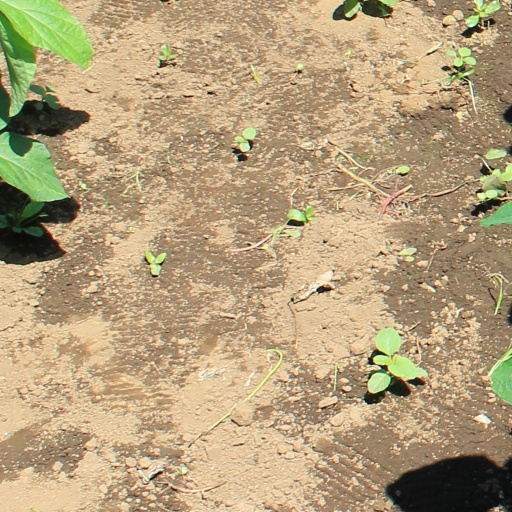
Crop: soybean